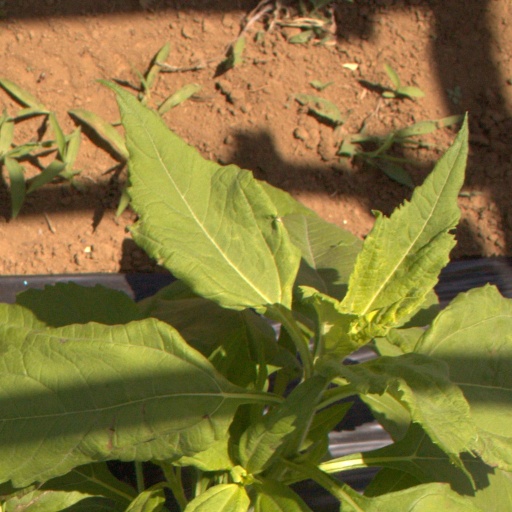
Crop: Jerusalem artichoke